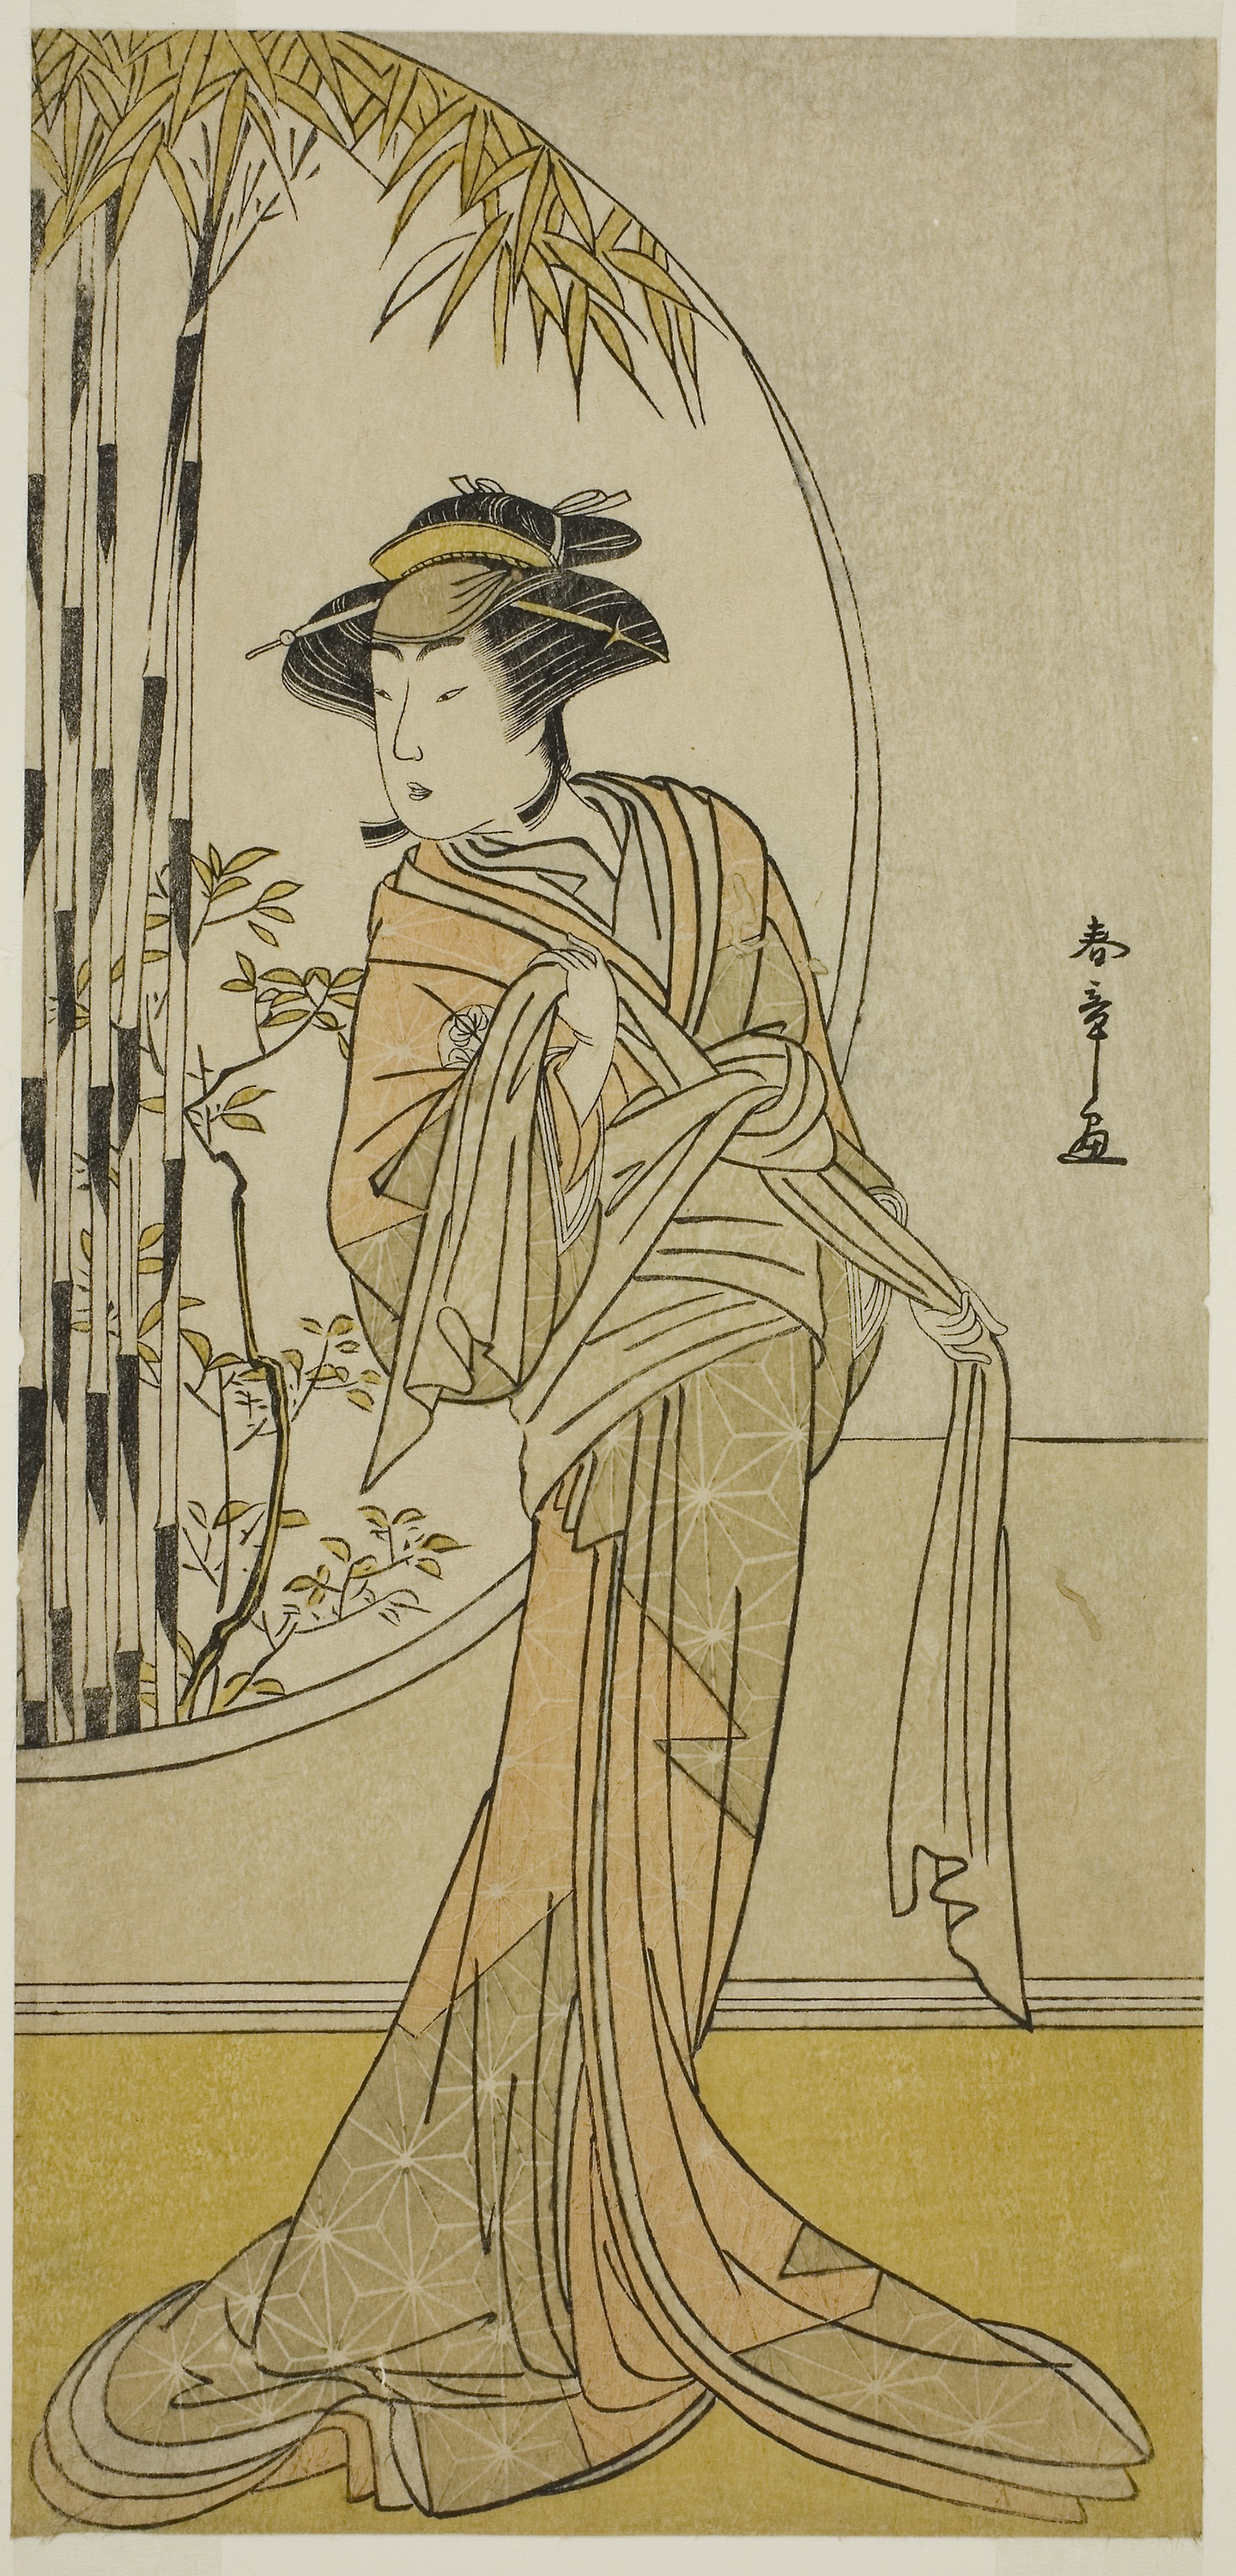
clothing, woman, art, illustration, design, drawing, costume design, fictional character, artwork, printmaking, visual arts, pattern